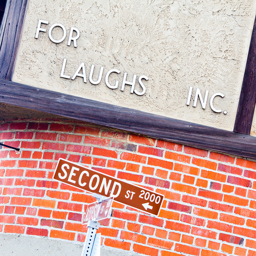
a brick wall with signs above and in front of it
The brown street signs are below a large sign on a building.
A street sign next to For Laughs Inc.
A brick building with a street sign in front of it.
a close up of a street sign near a building